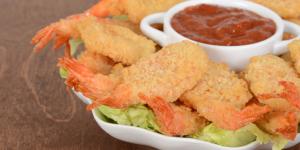
camarones empanizados